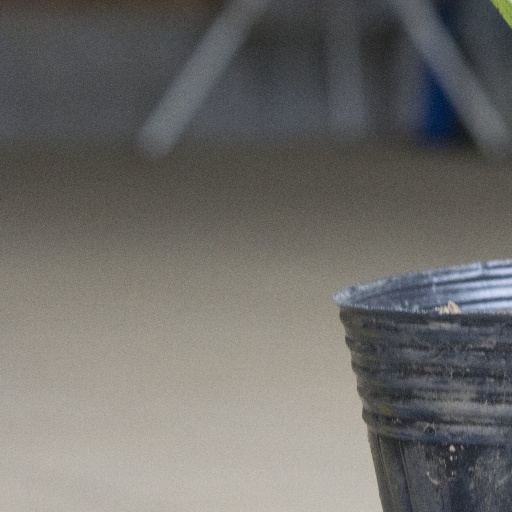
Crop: soybean